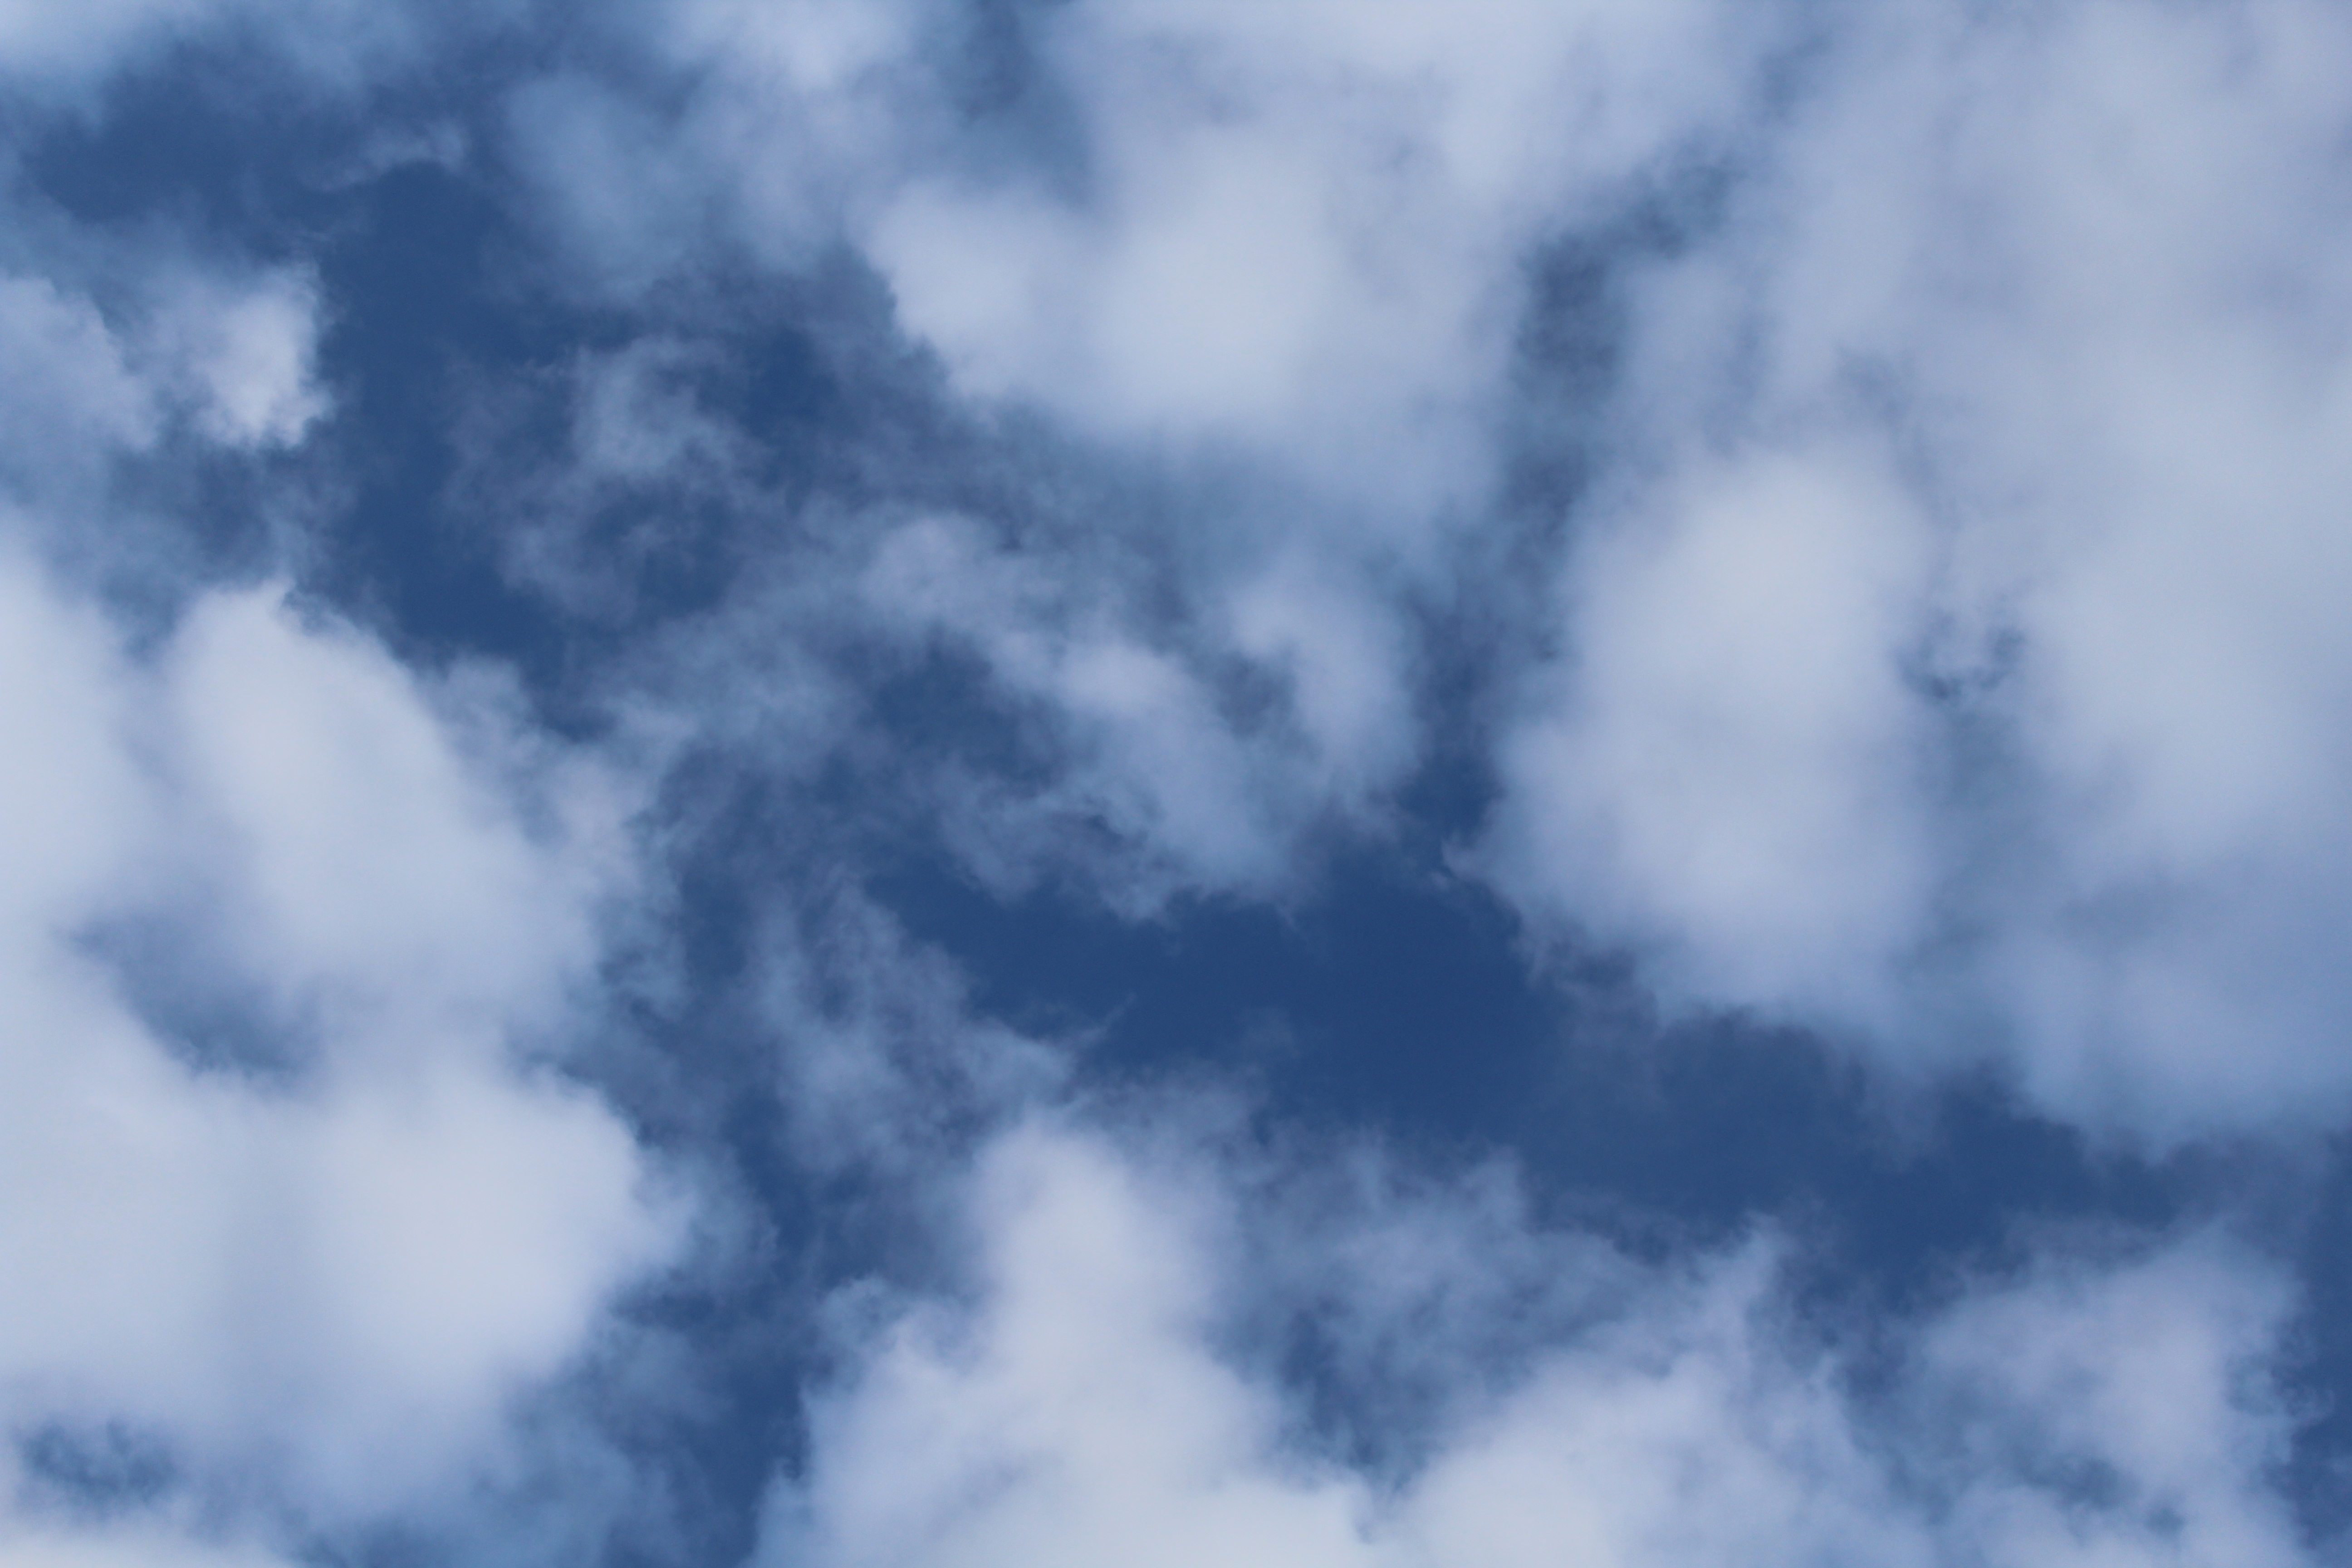
cloud, sky, white, atmosphere, cumulus, blue, blue sky, clouds, meteorological phenomenon, atmosphere of earth